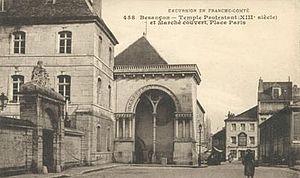
Carte postale du temple du Saint-Esprit de Besançon (culte Réformé) dans les années 1910, utilisée lors d'une correspondance le 4 novembre 1914.
Le protestantisme à Besançon désigne l'ensemble des phénomènes historiques, culturels, et sociaux, issus et/ou se réclamant de la Réforme, au sein de la capitale comtoise et sa région. Le dogme apparaît formellement dès la afin des années 1530, lorsque d'illustres prêcheurs y auraient lancé les balbutiements d'une première communauté locale par l'adhésion d'une part de plus en plus large et influente de la population. Les habitants, des classes populaires à l'élite, sont alors très profondément ancrés dans un rite catholique déjà millénaire et régissant toutes les strates de la société ; mais grâce à un travail missionnaire opiniâtre, un contexte sociétal favorisant un regain de propositions éthiques et novatrices, ainsi que la proximité de la principauté de Montbéliard et de la Suisse venant de basculer, c'est face à la perspective d'un véritable bouleversement que les opposants aux Huguenots qualifiés « d'hérétiques » tentent de résister. Après des décennies d’expansion et d'incidents, la situation se conclut brutalement pendant une terrible bataille en 1575 entre les deux camps dans un royaume et un continent eux aussi en proie à la guerre civile.